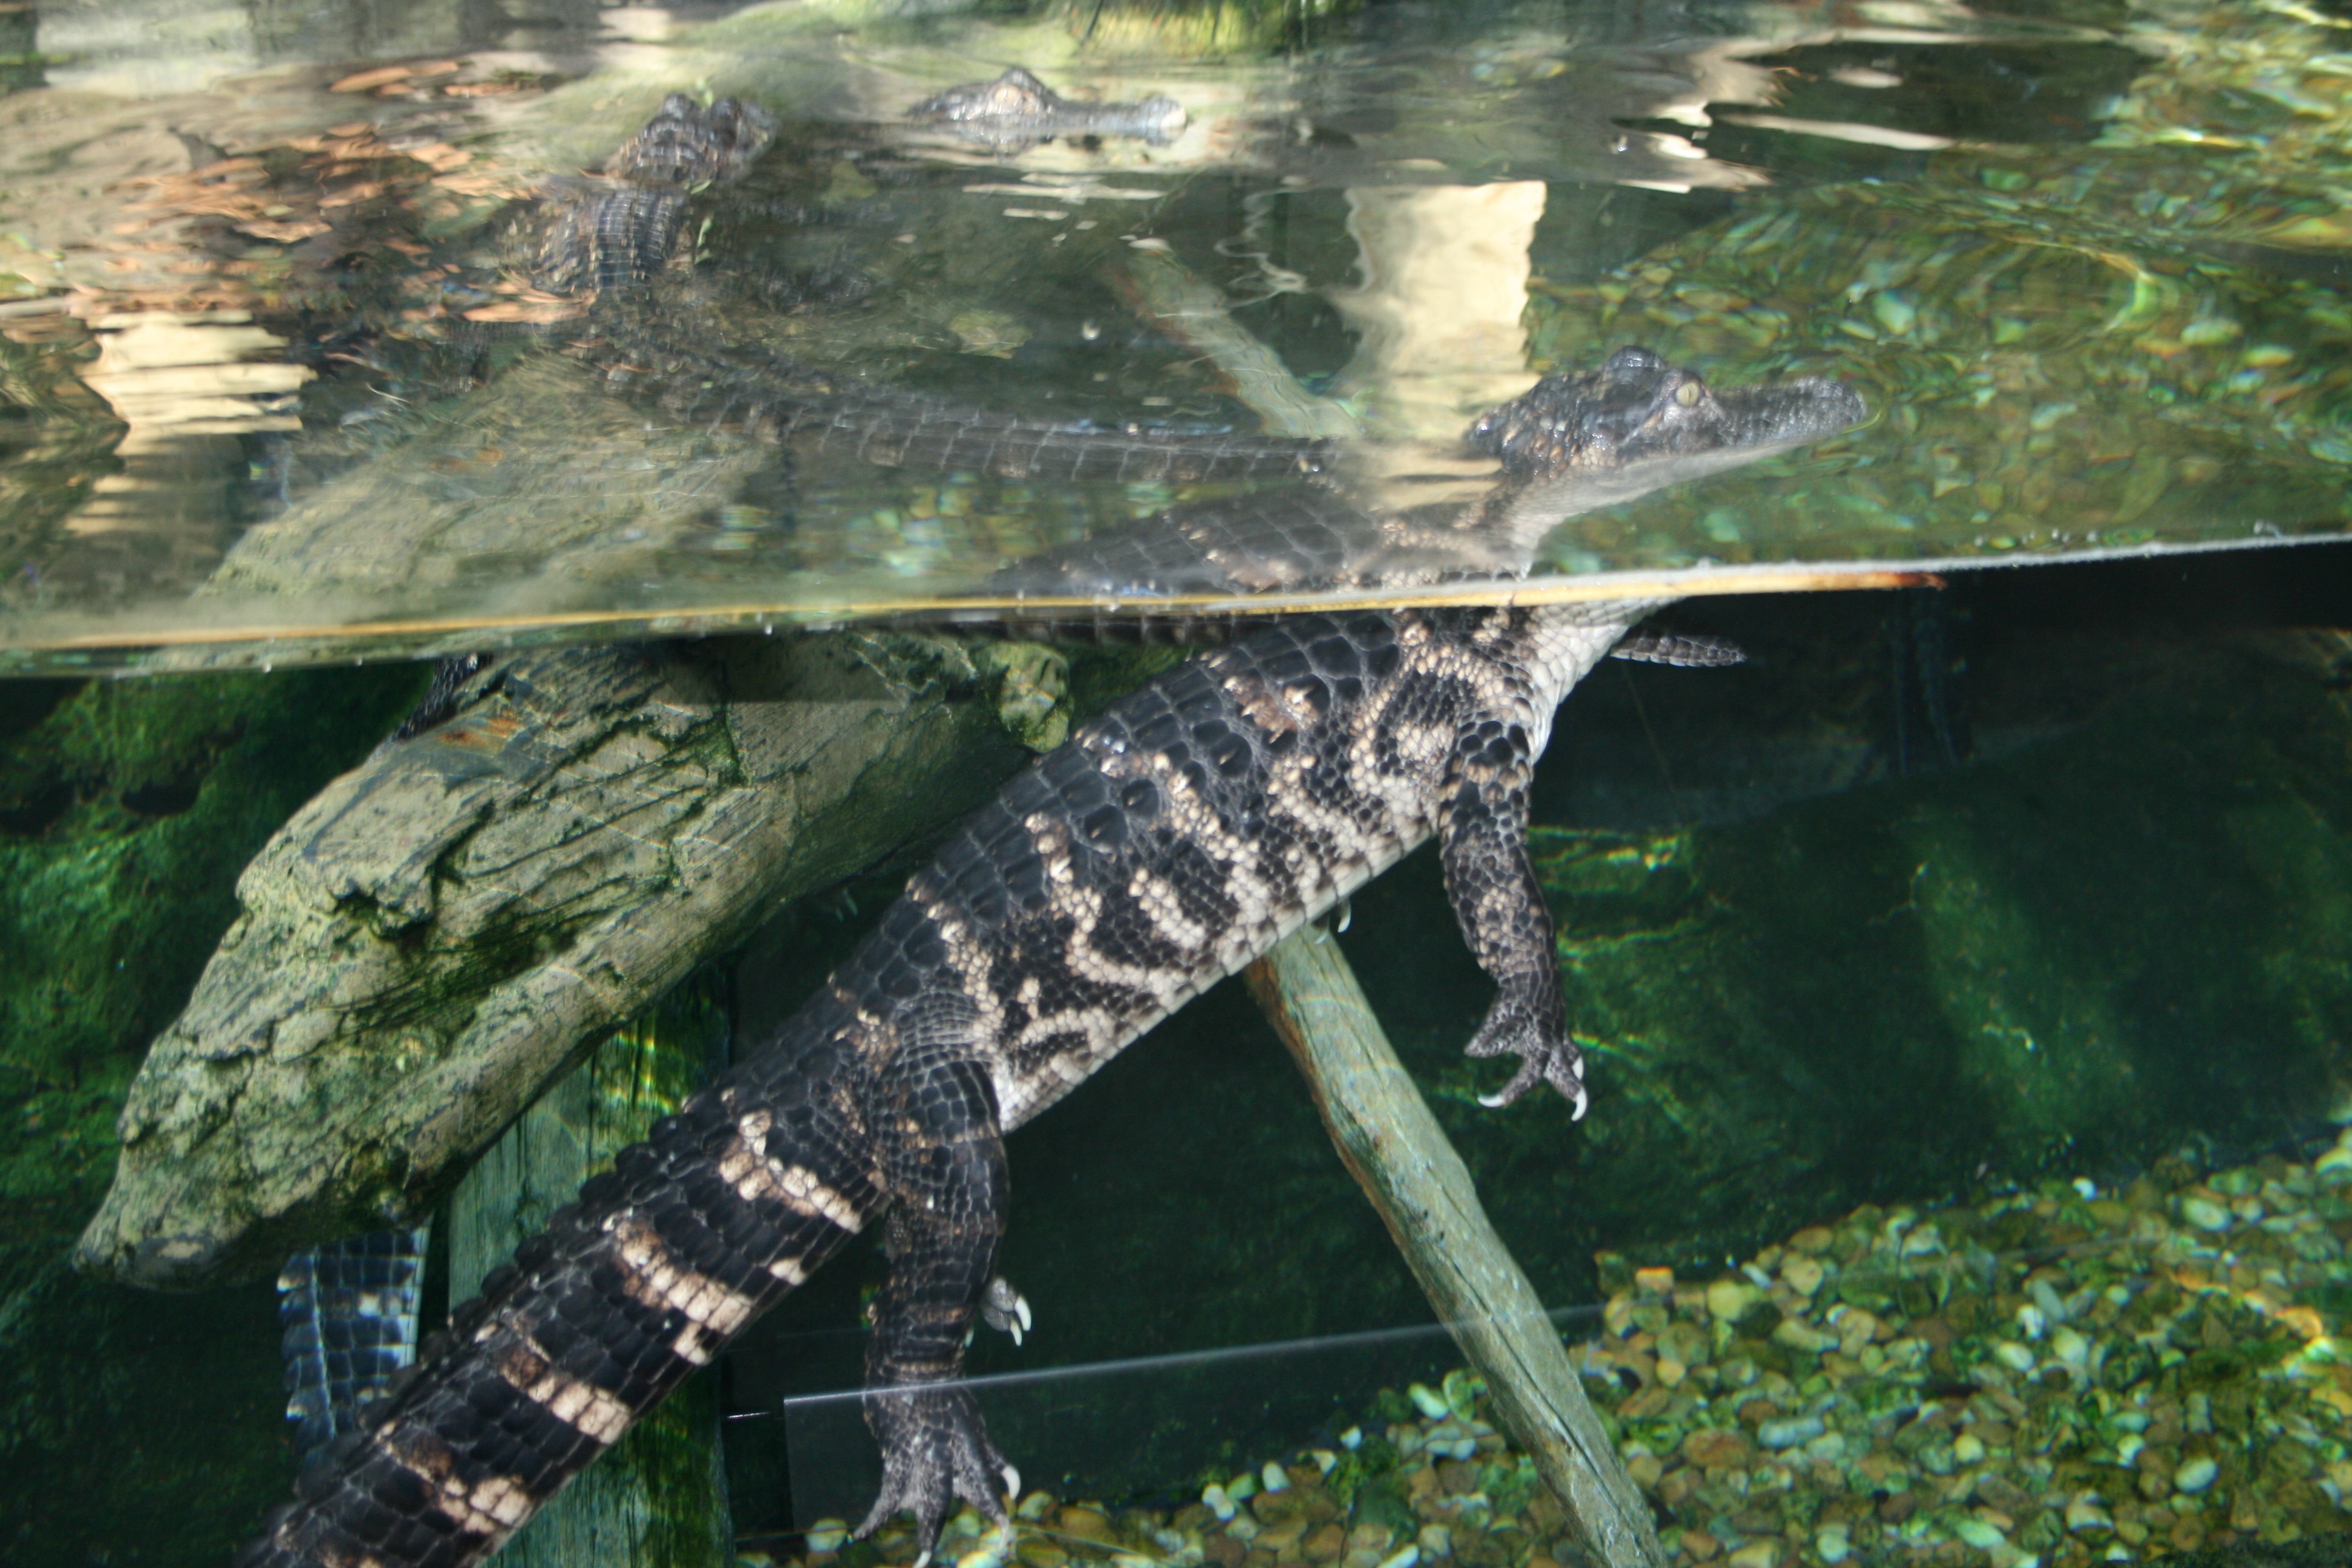
water, nature, animal, pond, wildlife, swim, environment, biology, reptile, fauna, crocodile, alligator, outdoors, zoology, aquarium, species, florida, american crocodile